Battle of Lechfeld

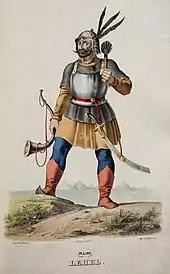
The Hungarian commander Lél. Lithograph by Josef Kriehuber, 1828.

Gerhard writes that the Hungarian forces advanced across the Lech to the river Iller and ravaged the lands in between. They then withdrew from the Iller and placed Augsburg, a border city of Swabia, under siege. Augsburg had been heavily damaged during a rebellion against Otto I in 954. The city was defended by Bishop Ulrich. He ordered his contingent of soldiers not to fight the Hungarians in the open, but to reinforce the main south gate of the fortress instead. He motivated them with the 23rd Psalm ("Yea, though I walk through the valley of the shadow of death"). While this defense was going on, the King was raising an army to march south. Simon of Kéza mentions that the Hungarians harassed Augsburg with attacks all day and night. That would seem to indicate that before the real siege they wished to take the city by sudden onslaughts.